Hyatt Regency Chennai

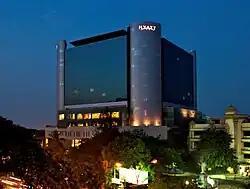
Hyatt Regency Chennai

Hyatt Regency Chennai is an 18-storey five-star luxury hotel located on Anna Salai at Teynampet in Chennai, India. Designed in 1986, the construction of the hotel started in the 1990s. However, the completion was delayed for nearly two decades and the hotel was opened on 10 August 2011 at a cost of 5.50 billion. Built on of land, it is the first Hyatt hotel in South India and has 327 rooms.